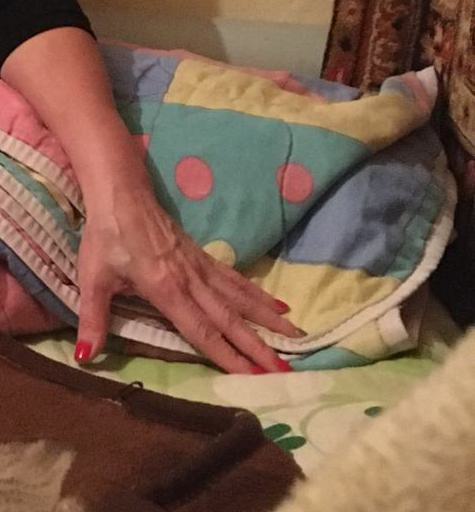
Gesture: no_gesture